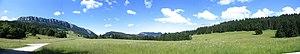
Col de la Cluse - vue panoramique - Entremont-le-Vieux- Massif de la Charteuse - Savoie
Le col de la Cluse est un col de montagne situé à 1 168 m d'altitude dans le massif de la Chartreuse. Il relie Le Désert d'Entremont à Corbel. La route principale du col est la D45.